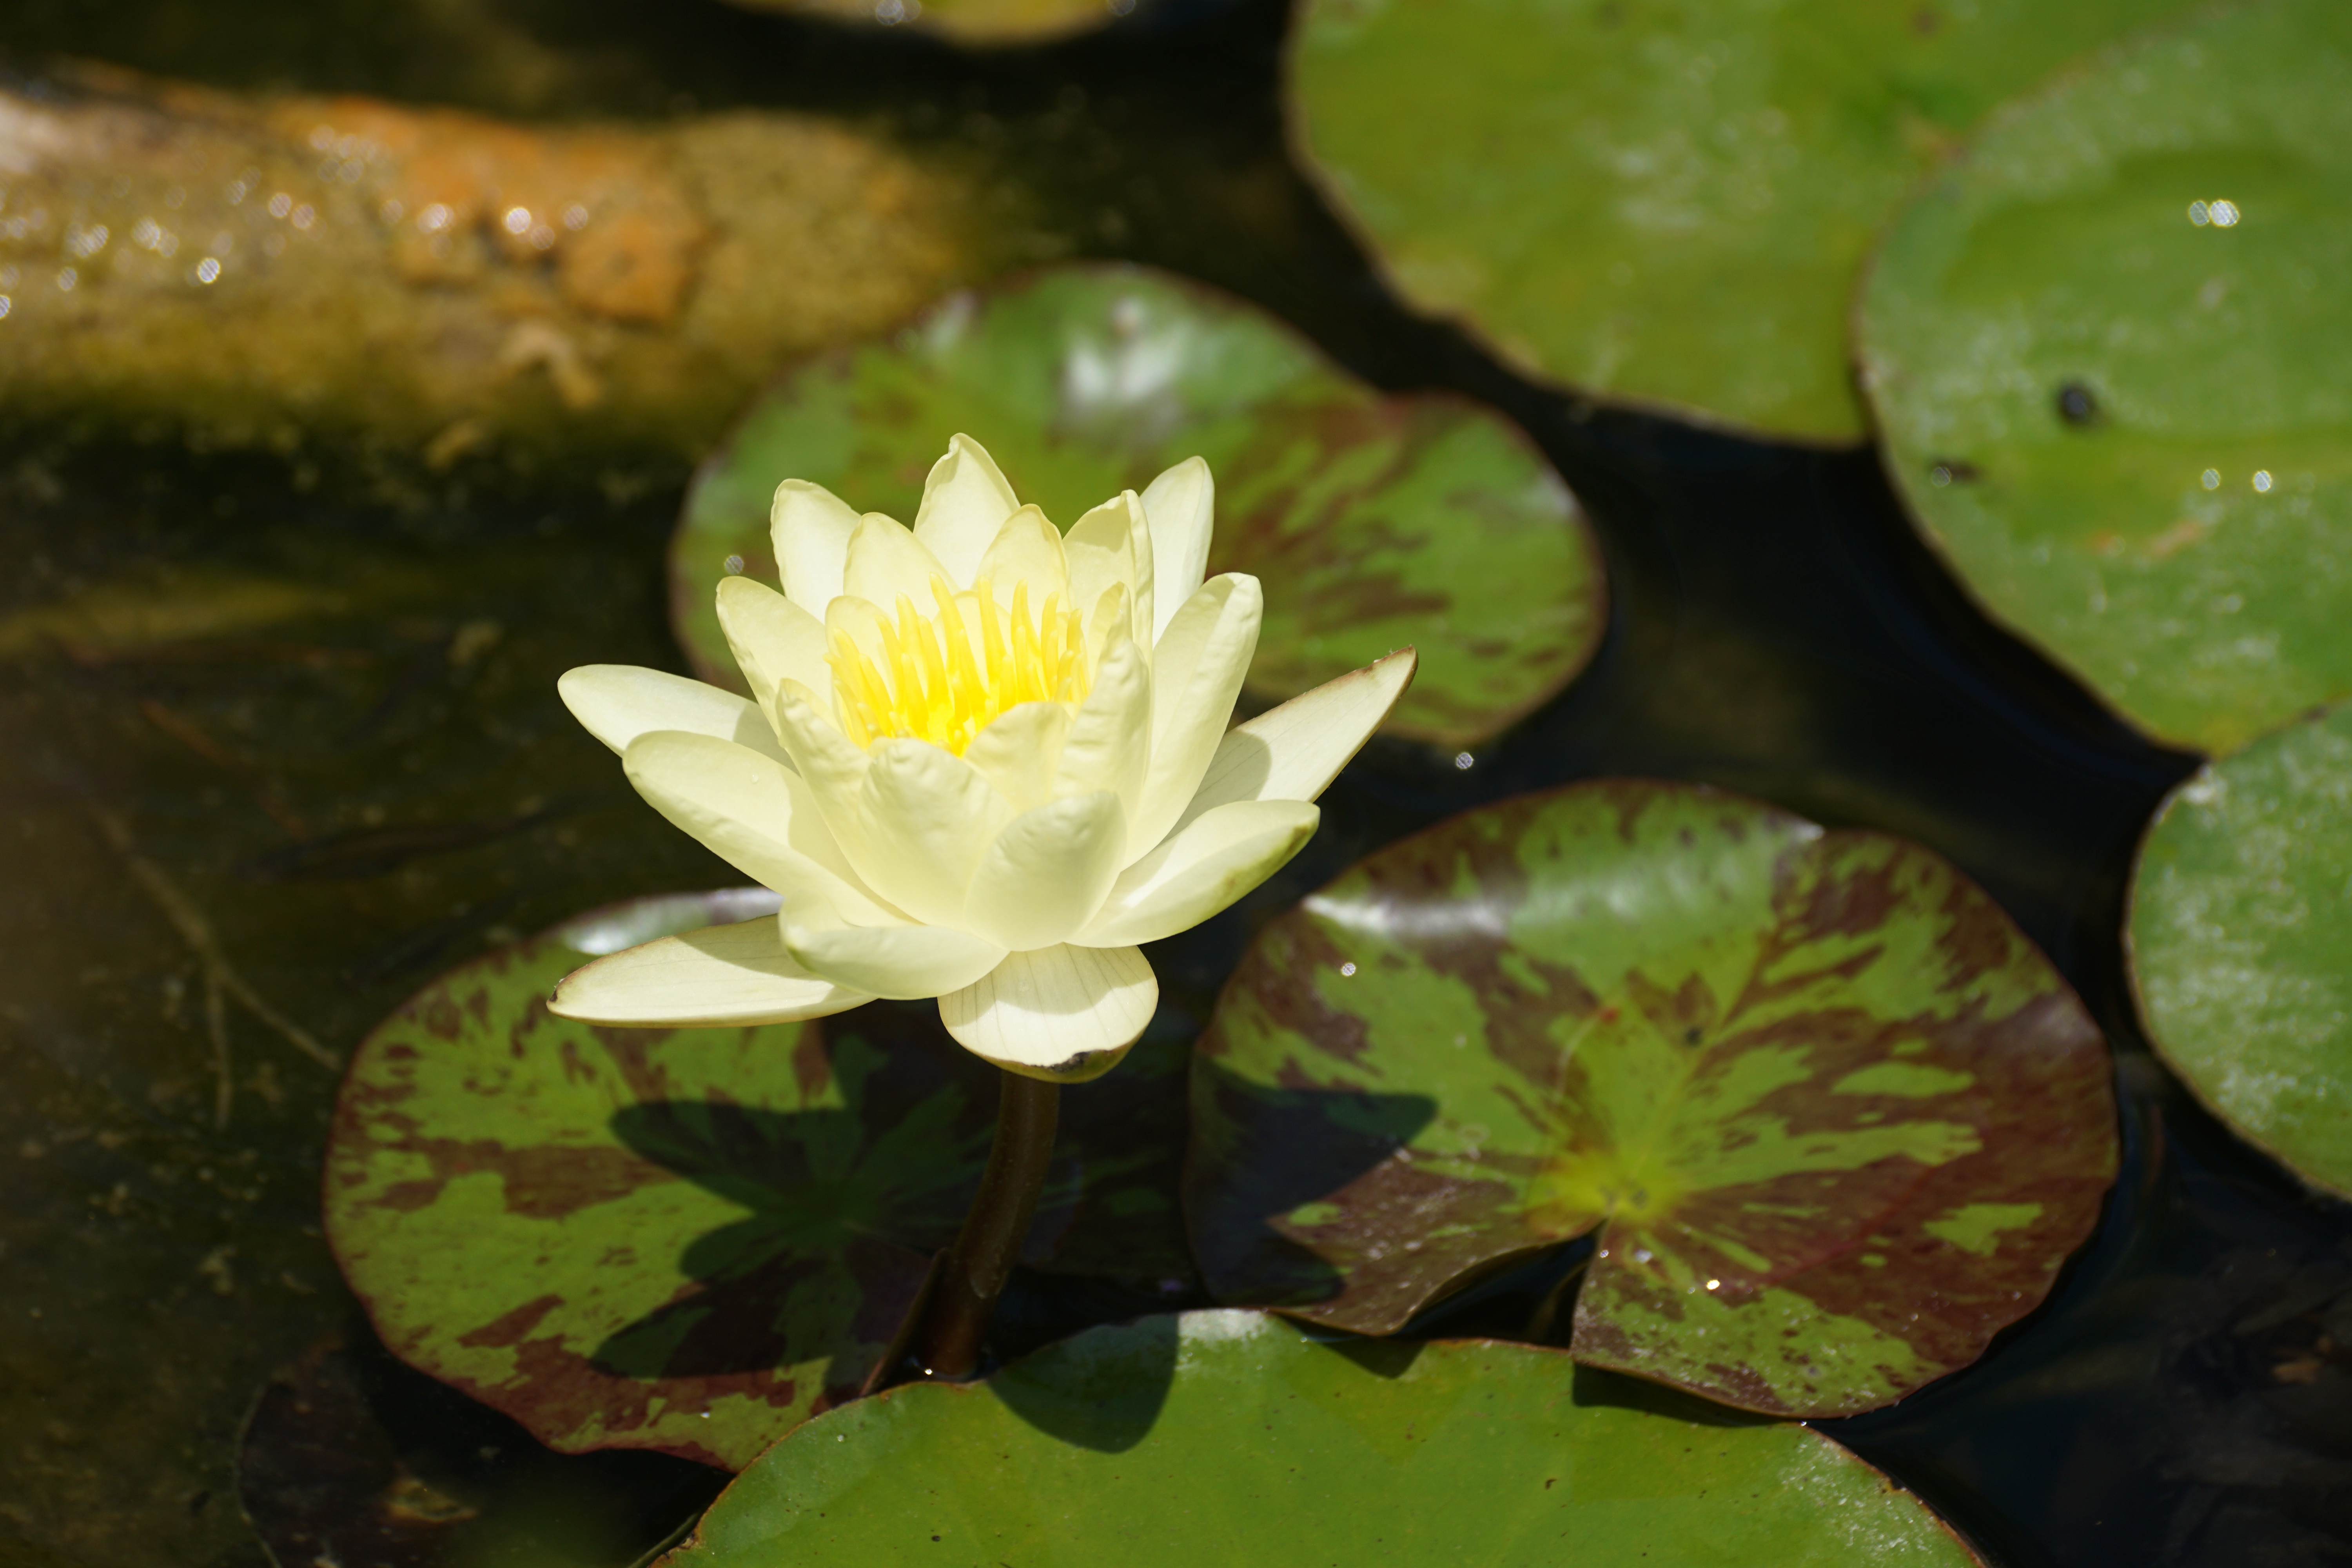
nature, plant, leaf, flower, petal, pond, green, botany, yellow, aquatic plant, flora, water lily, basin, macro photography, flowering plant, land plant, nenuphar